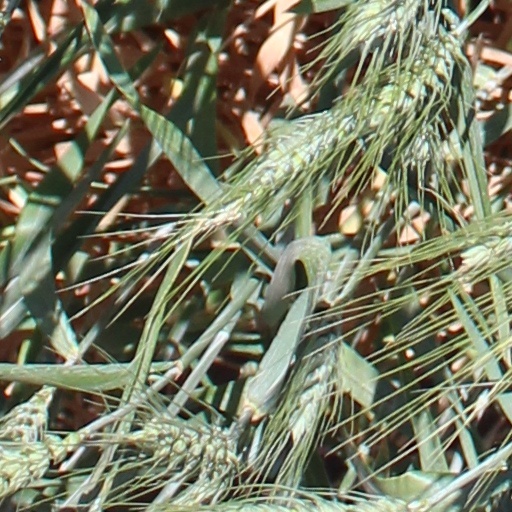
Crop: wheat